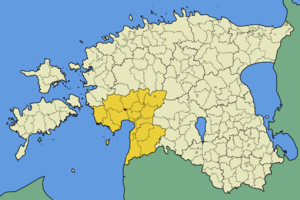
Lavassaare est un bourg et une collectivité territoriale situé dans le comté de Pärnu en Estonie. Tootsi s'étend sur une superficie de 8 km²